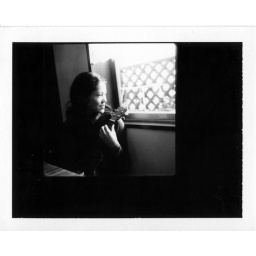
girls by the window